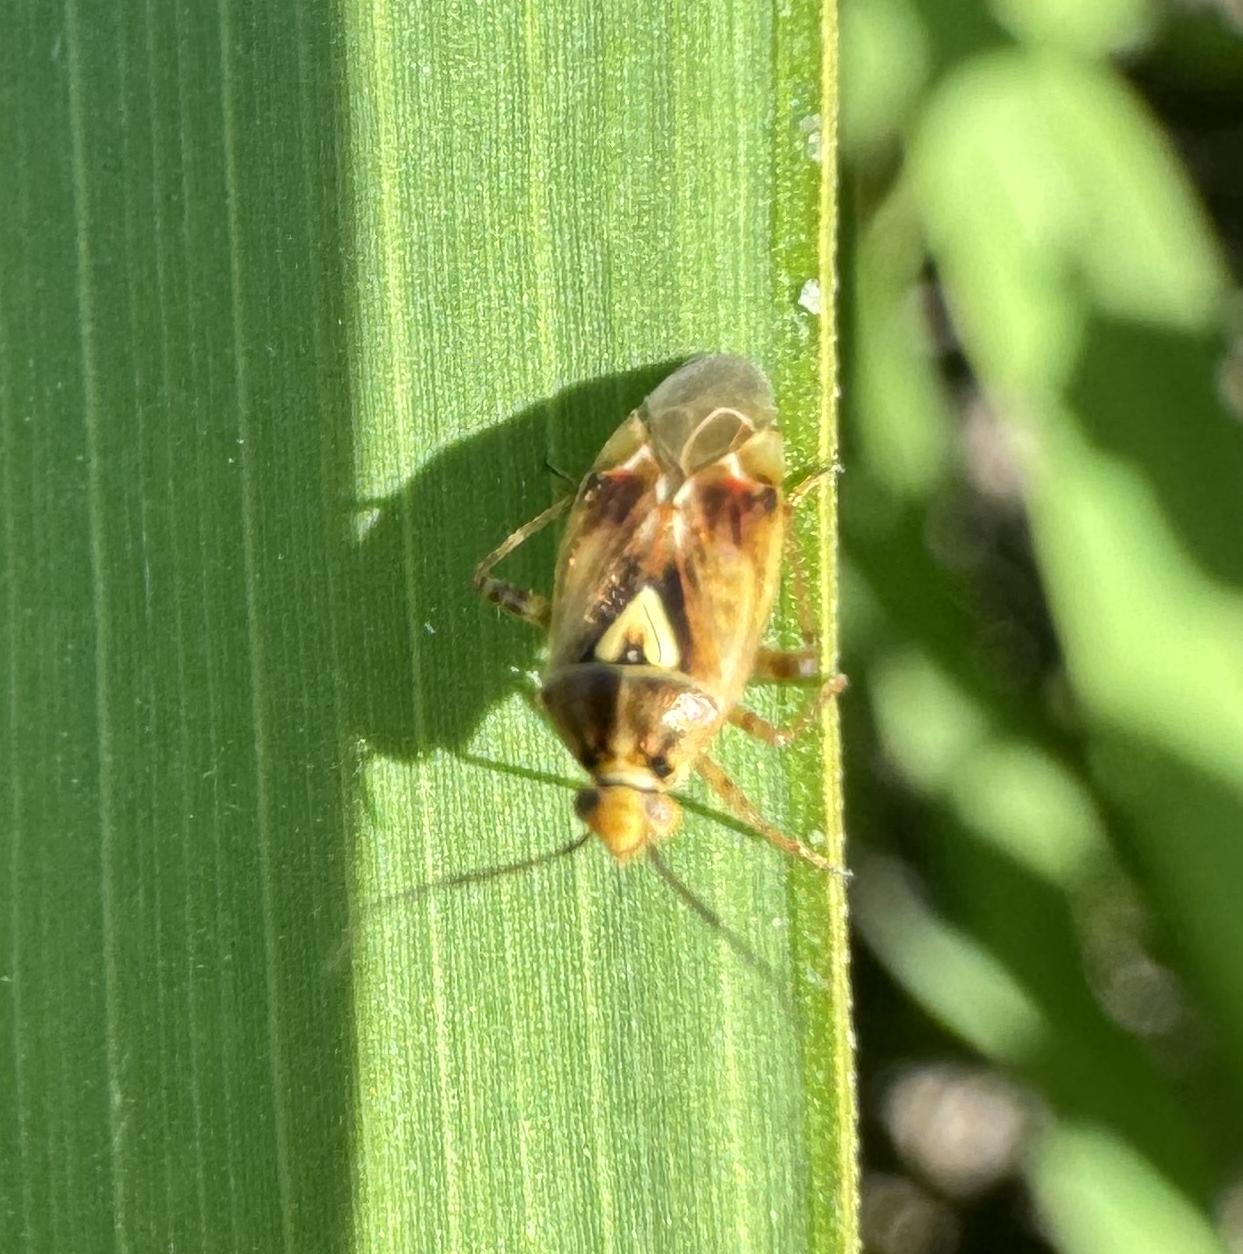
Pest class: lygus_bug